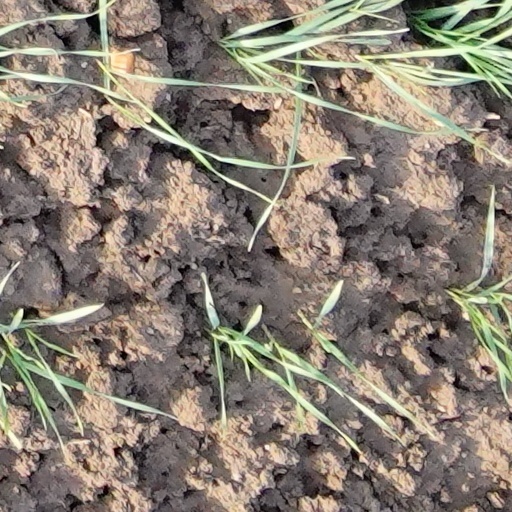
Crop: wheat